The Amazing Race Vietnam 2016

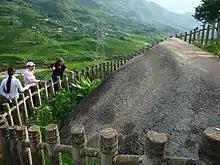
Teams visited the Ancient Stone Field of Sa Pa while in the Lào Cai Province.

This leg's Detour was a choice between Loaf or Hair, which both took place in Y Tý town centre. In Loaf, teams had to use traditional methods and tools to make a Vietnamese glutinous rice cake called a "Bánh giầy" to receive their next clue. In Hair, teams had to make a traditional wig by weaving string together in the style of braided hair, then dying it with an herb mixture and heating it over an open flame to receive their next clue.